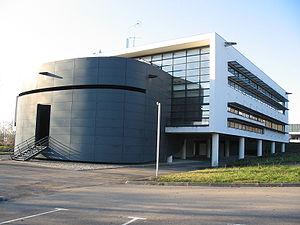
IUT Université
Auxerre [osɛʁ] est une commune française située dans le nord-ouest de la région Bourgogne-Franche-Comté, dans le département de l'Yonne, dont elle est le chef-lieu. Également bureau centralisateur de quatre cantons et siège de la communauté d'agglomération de l'Auxerrois, elle comptait 34 634 habitants au dernier recensement en 2017, ce qui en fait la première commune icaunaise et la cinquième commune de Bourgogne-Franche-Comté en nombre d'habitants. Son aire urbaine totalise près de 93 000 habitants la même année. L'unité urbaine d'Auxerre est la 146ᵉ unité urbaine la plus peuplée de France avec 43 000 habitants.